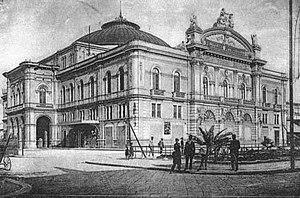
Le Teatro Petruzzelli est un théâtre d'opéra avec une capacité de 1 482 places, construit en 1903 et qui se trouve sur le cours Cavour à Bari.
Bari est une ville italienne de plus de 315 000 habitants, chef-lieu de la ville métropolitaine de Bari et de la région des Pouilles, sur la côte adriatique.